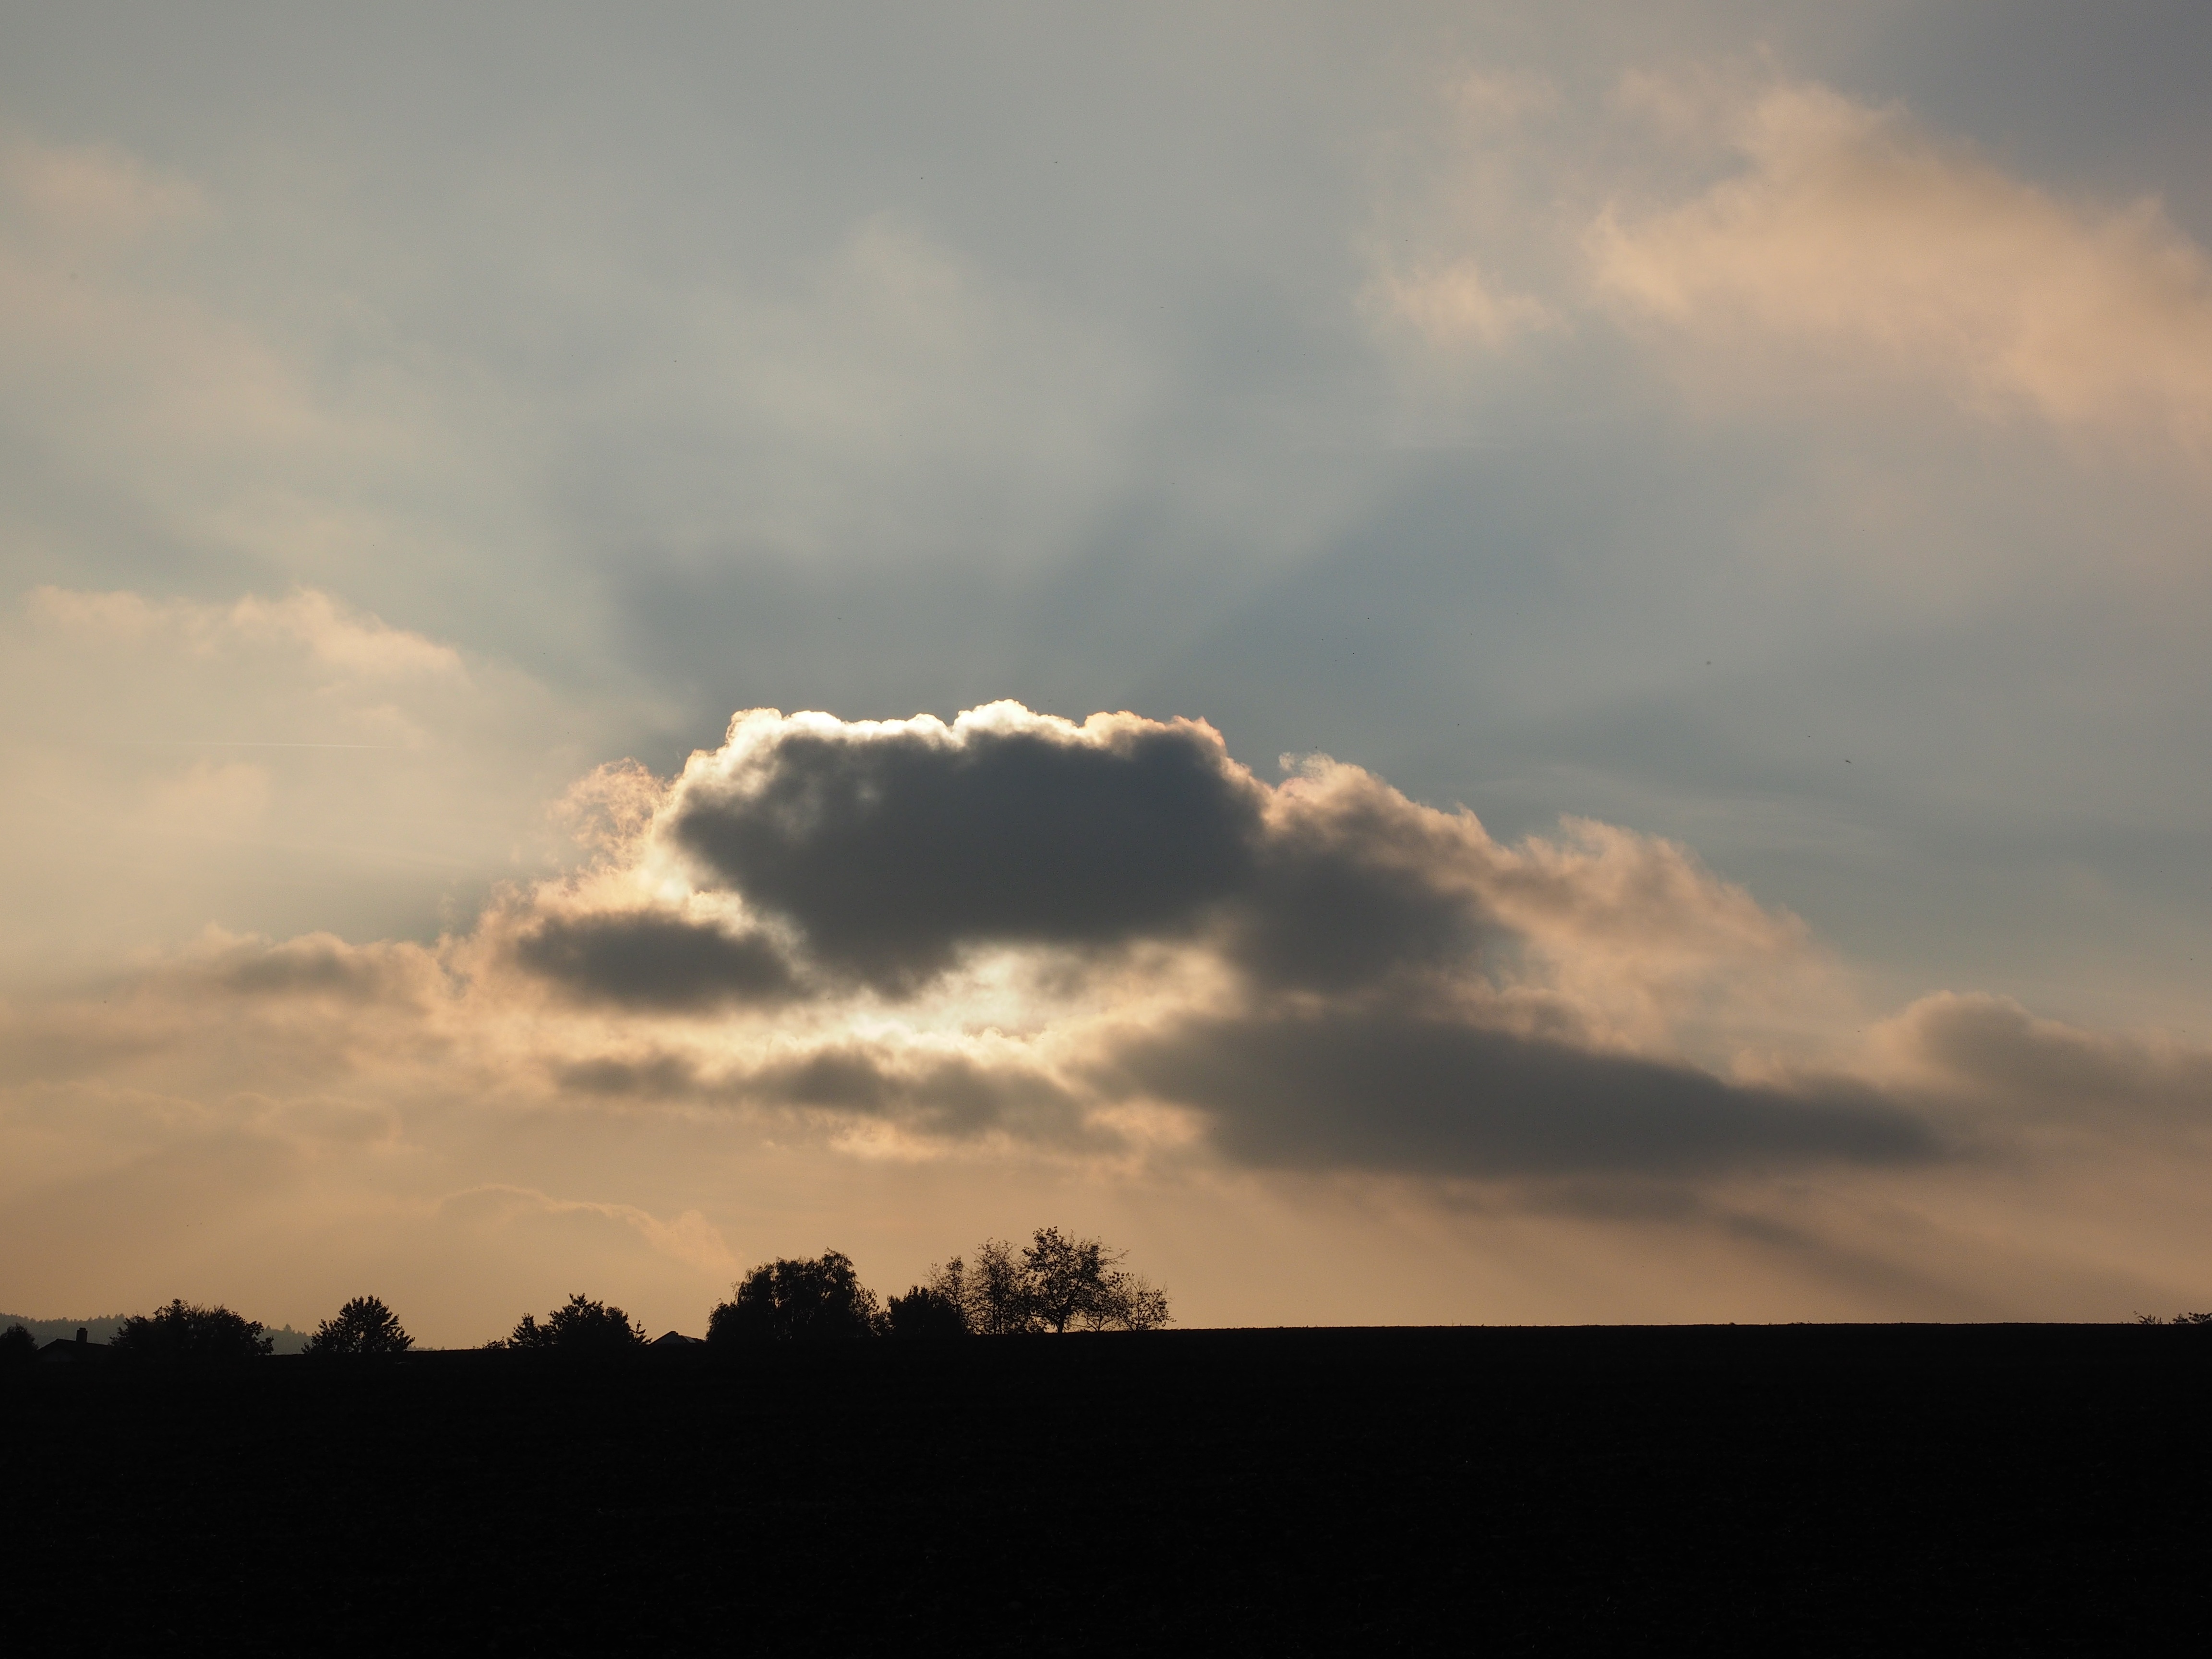
horizon, cloud, sky, sun, sunrise, sunset, field, sunlight, morning, dawn, atmosphere, dusk, evening, weather, cumulus, climate, rays, dramatic, sunbeam, afterglow, meteorological phenomenon, god rays, atmospheric phenomenon